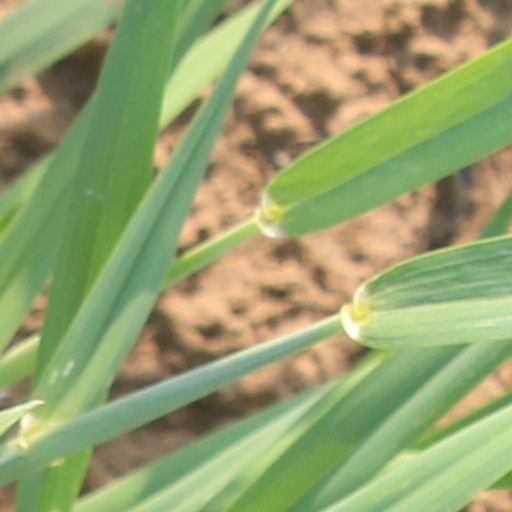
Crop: wheat